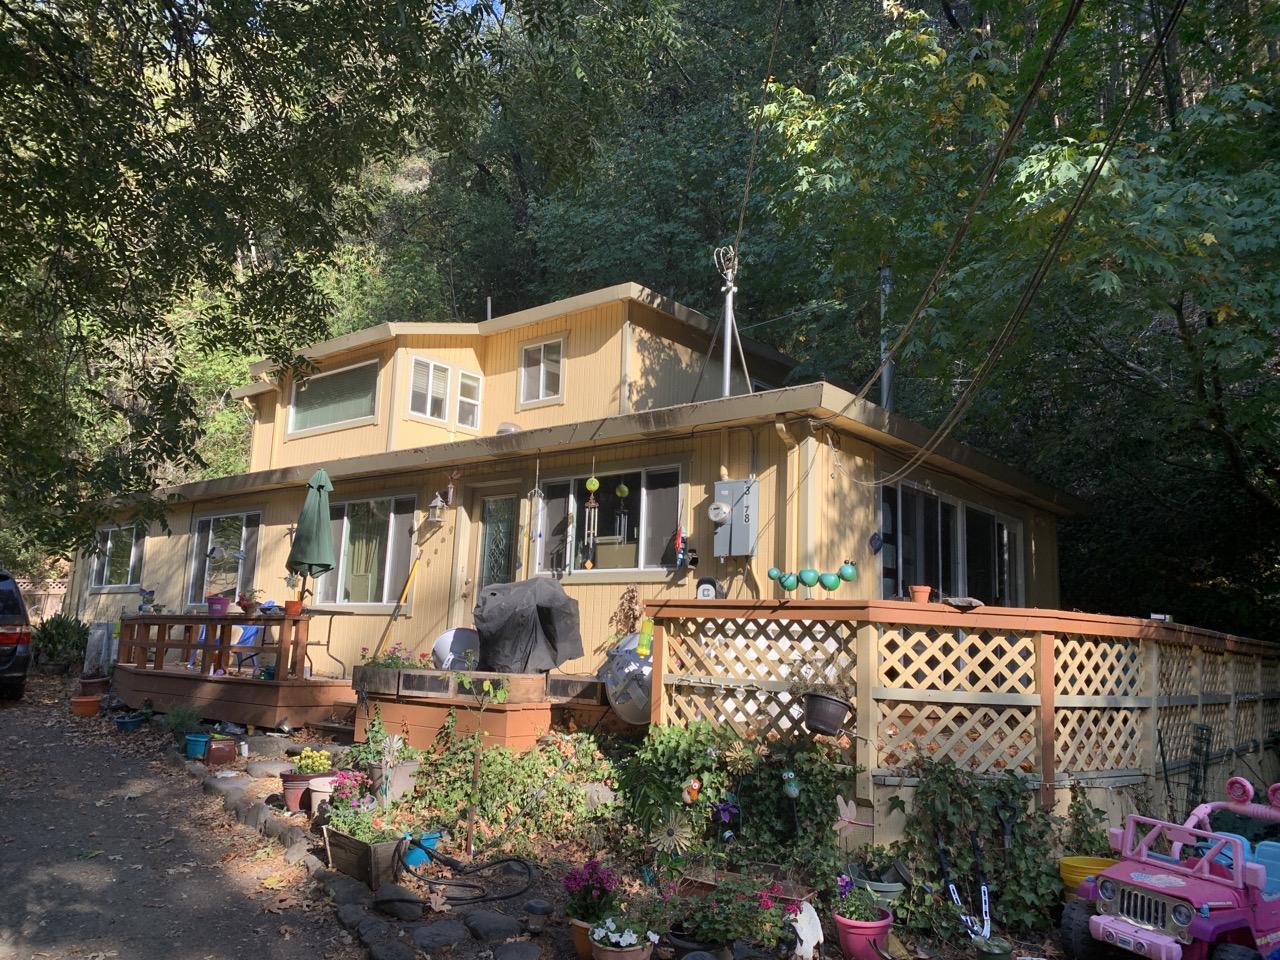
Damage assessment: no_damage